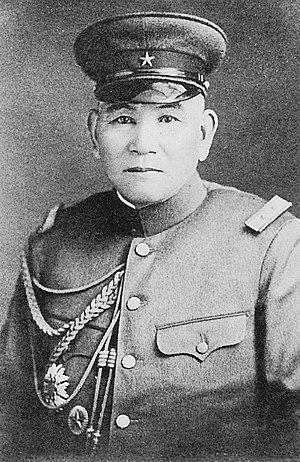
Jinzaburō Masaki, est un général de l'armée impériale japonaise considéré comme l'un des chefs de la faction politique radicale au sein de l'armée.